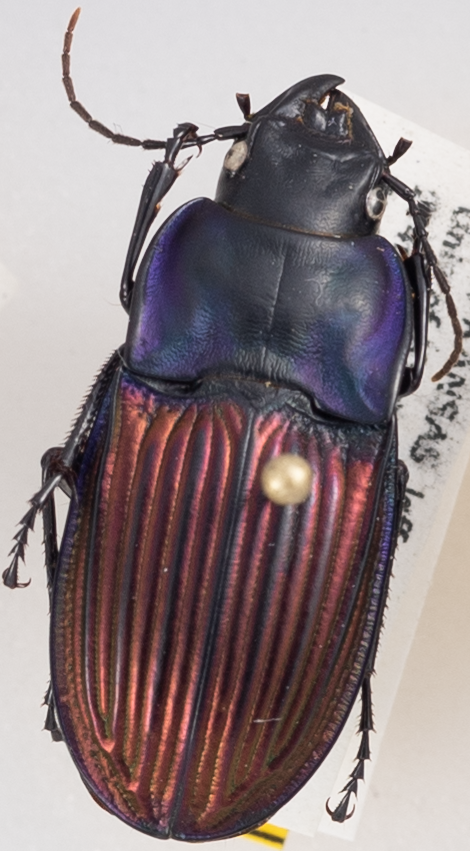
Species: Dicaelus purpuratus splendidus
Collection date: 2018-07-11
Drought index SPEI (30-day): -0.746
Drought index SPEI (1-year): -0.482
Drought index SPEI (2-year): -0.482